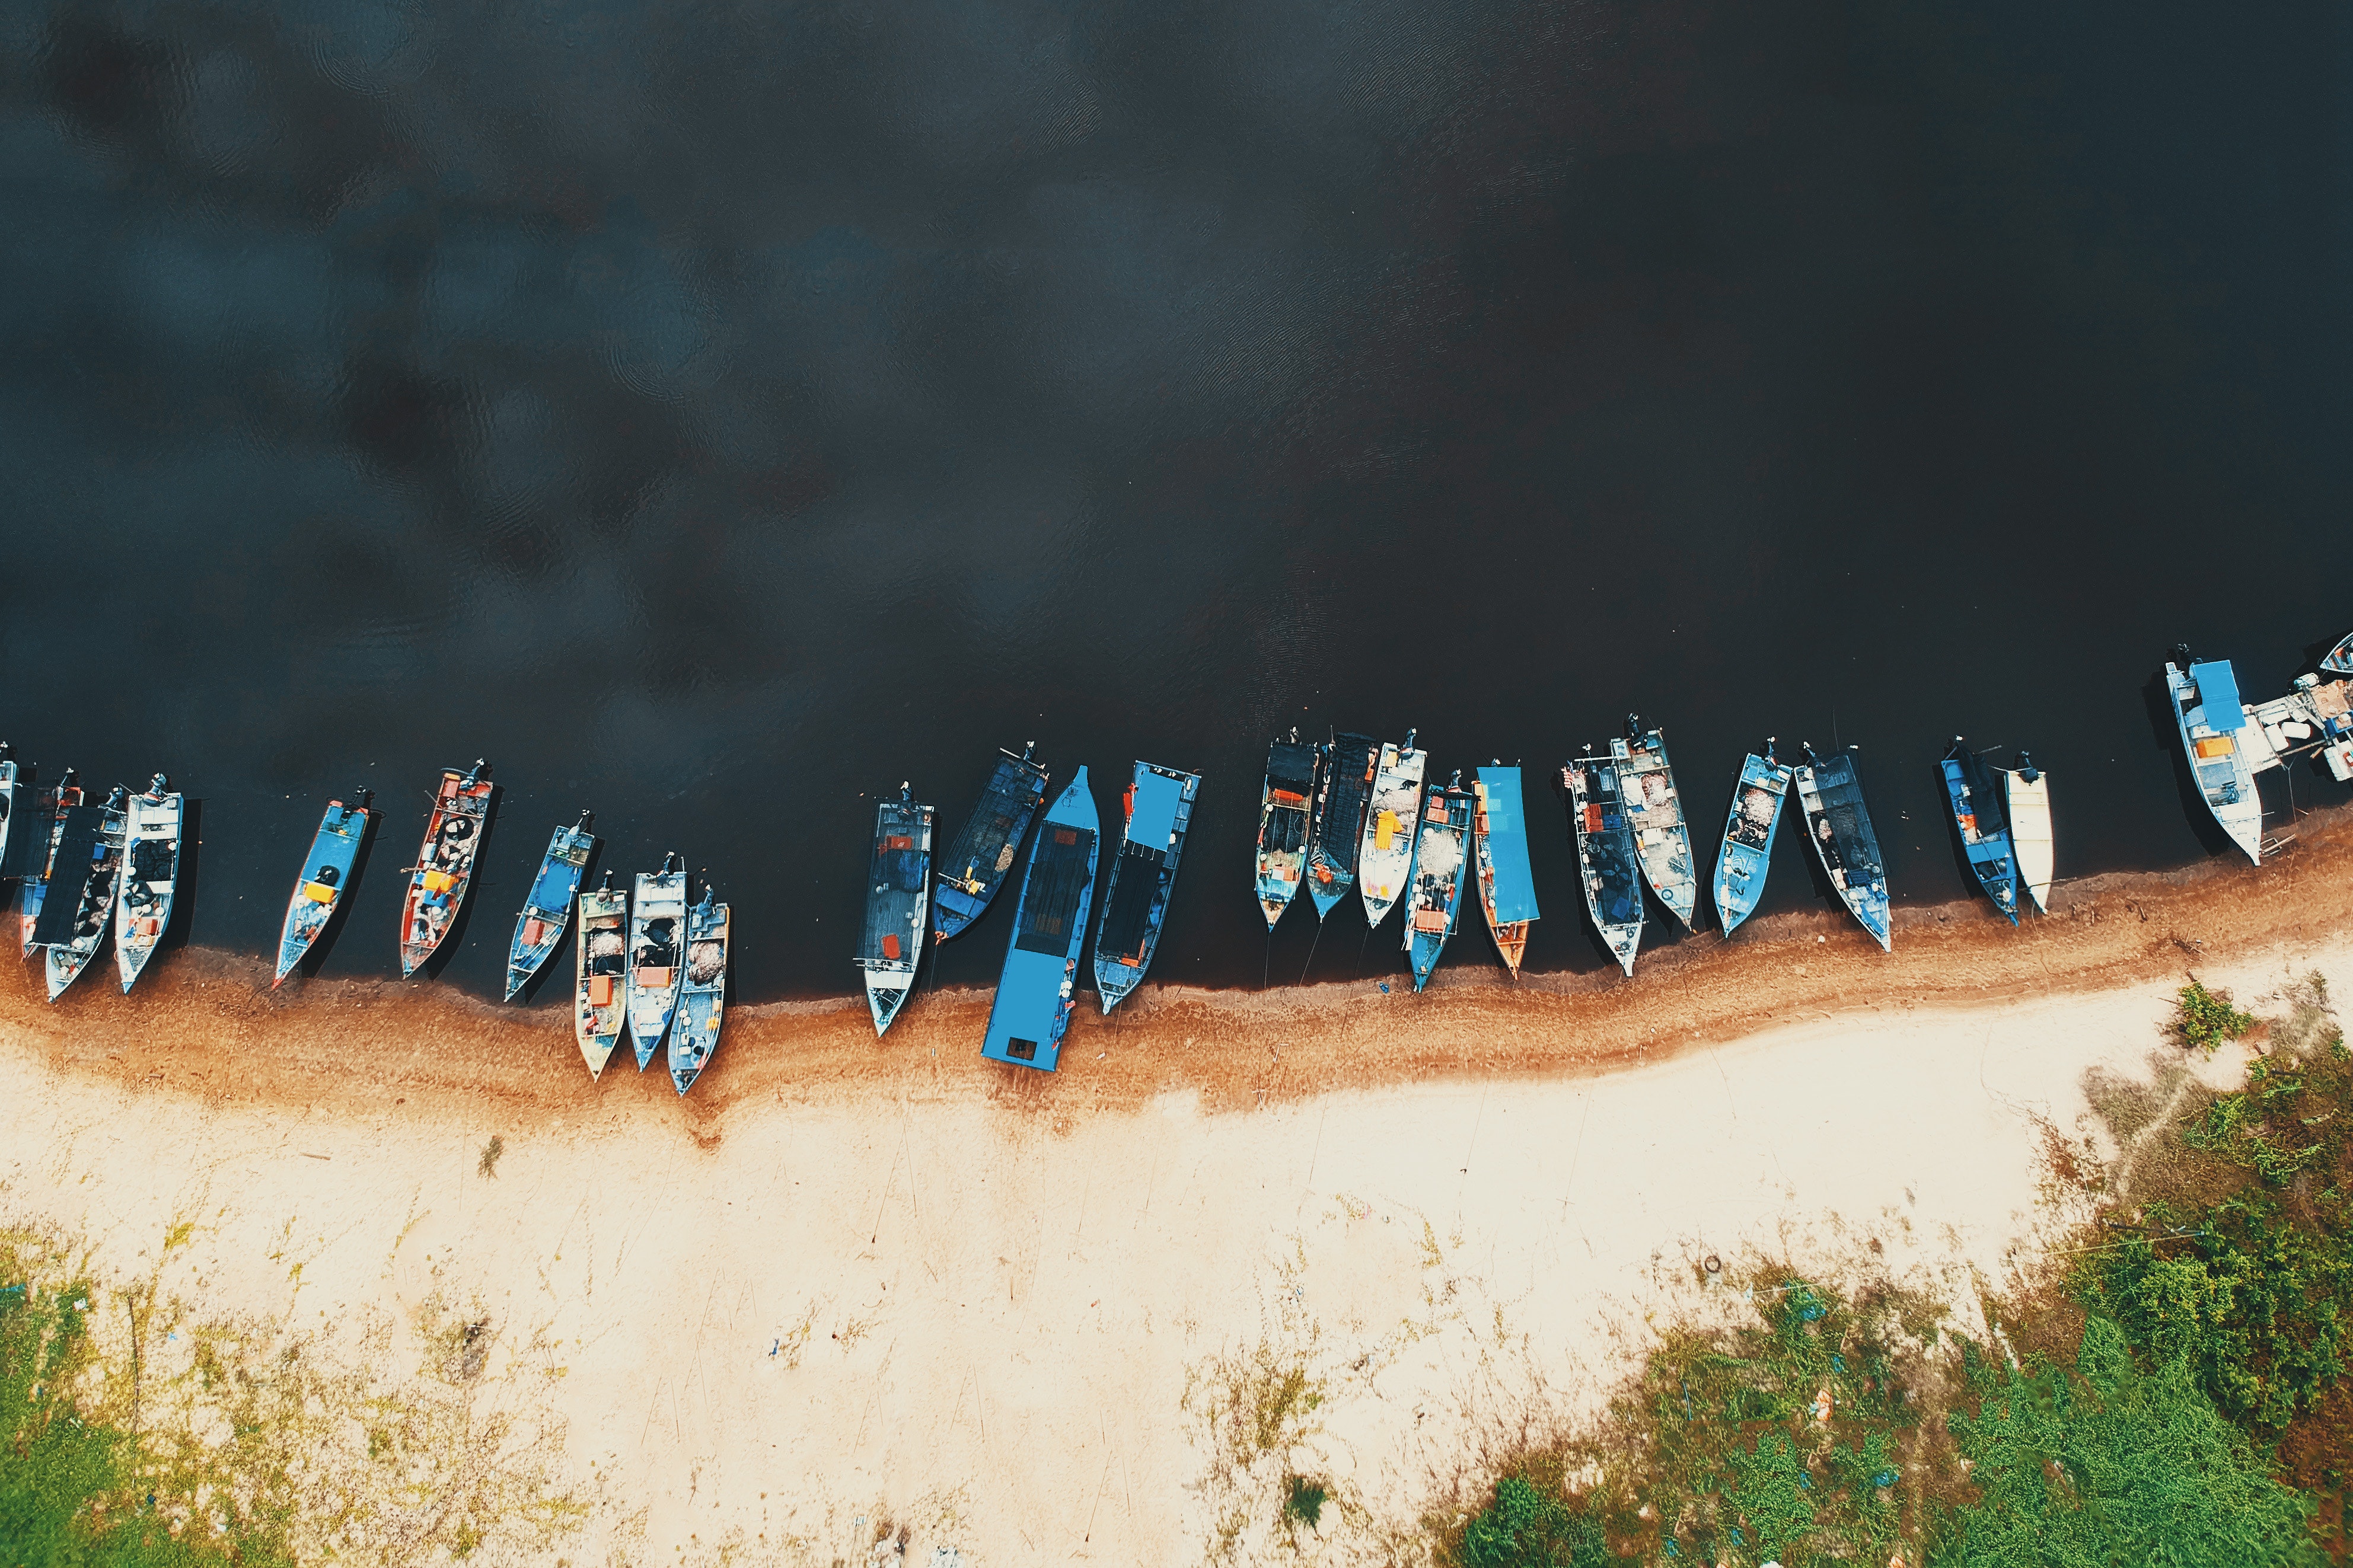
blue, water, photography, landscape